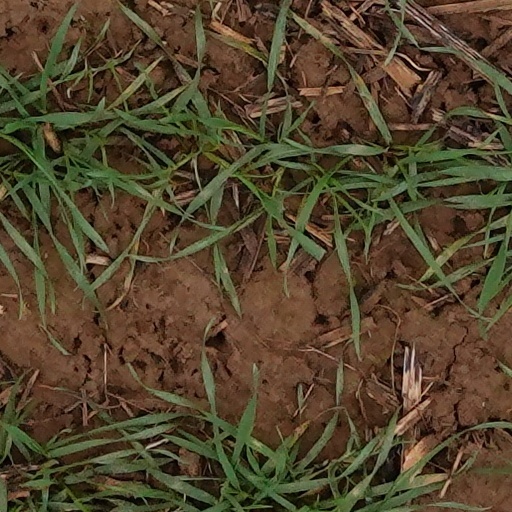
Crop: wheat